Ljungby

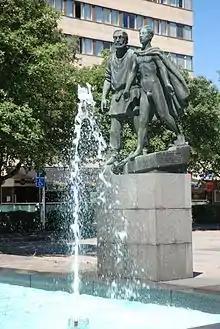
Bronze statue by John Lundqvist depicting Astrad and Götrad, the first known inhabitants of Ljungby.

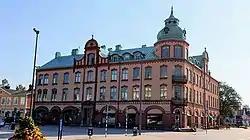
"Tellushuset" is one of the few historical buildings that wasn't destroyed in the 1953 fire. The former city center, that existed before the fire, was built in a similar style.

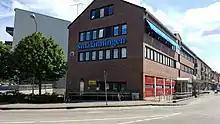
The regional paper Smålänningen's head office in central Ljungby.

The first known inhabitant of the area that is today's Ljungby was Astrad, as can be read on the runestone Replösastenen from the 11th century located a couple of kilometers from the city center. The runestone says: ""Götrad made this stone after Astrad, the foremost of kinsmen and yeomen (Swedish:odalmän) who in Finnveden formerly lived"". In 1952 a statue by John Lundqvist was erected near the main plaza depicting Astrad and Götrad. But there were other people living around Ljungby long before Astrad and Götrad as evident by the numerous burial mounds in the area. One of the largest burial mounds lies close to the water tower and is named "Kungshögen". The largest burial is however "Höga rör" that lies some kilometers south of Ljungby on the slope of the Lagan river valley.